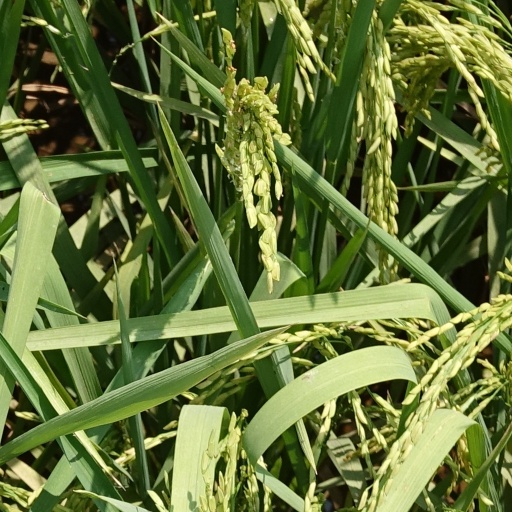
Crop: rice